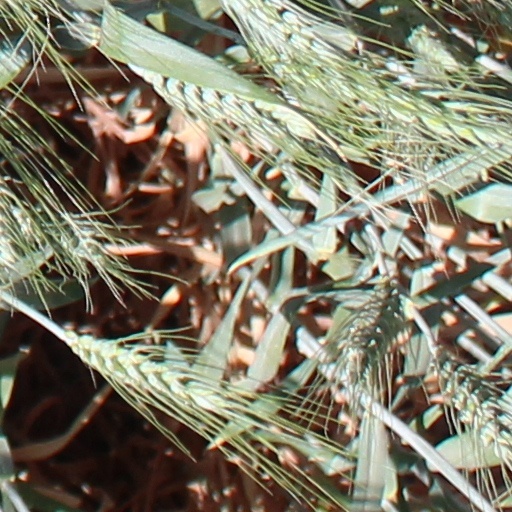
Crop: wheat